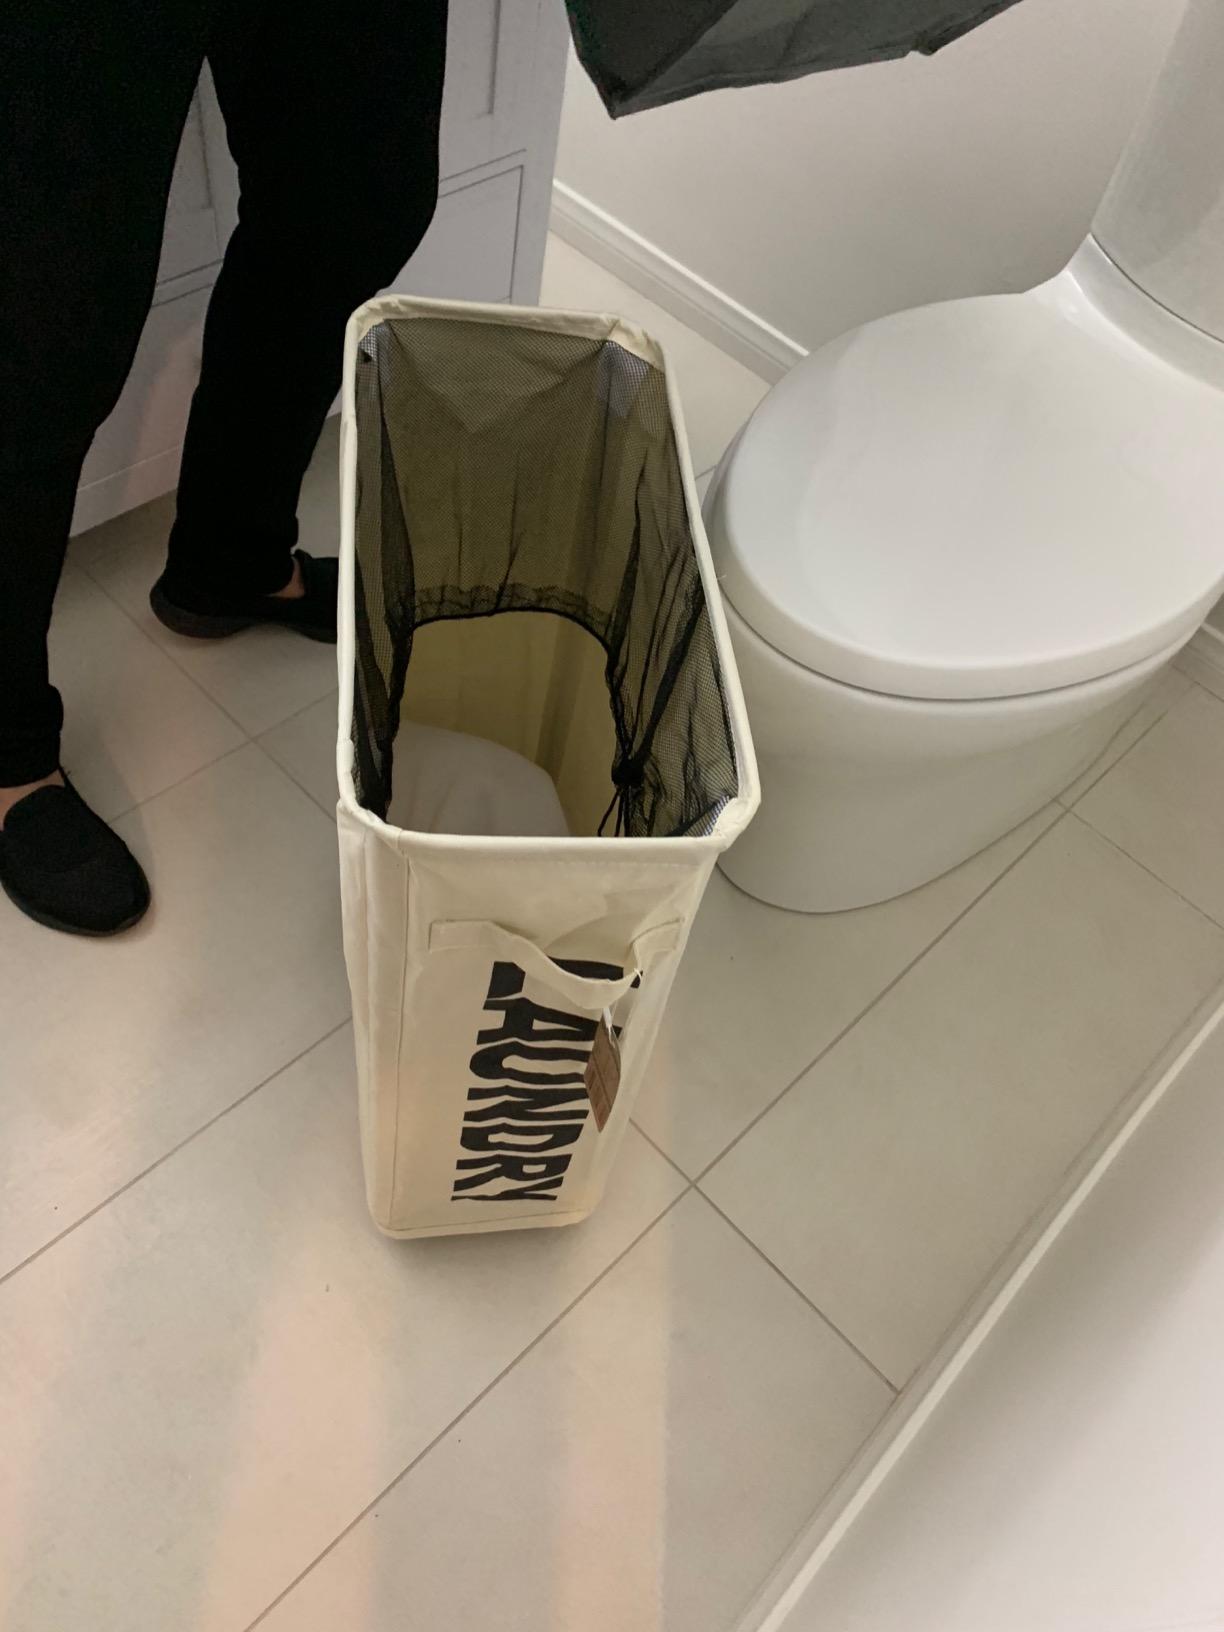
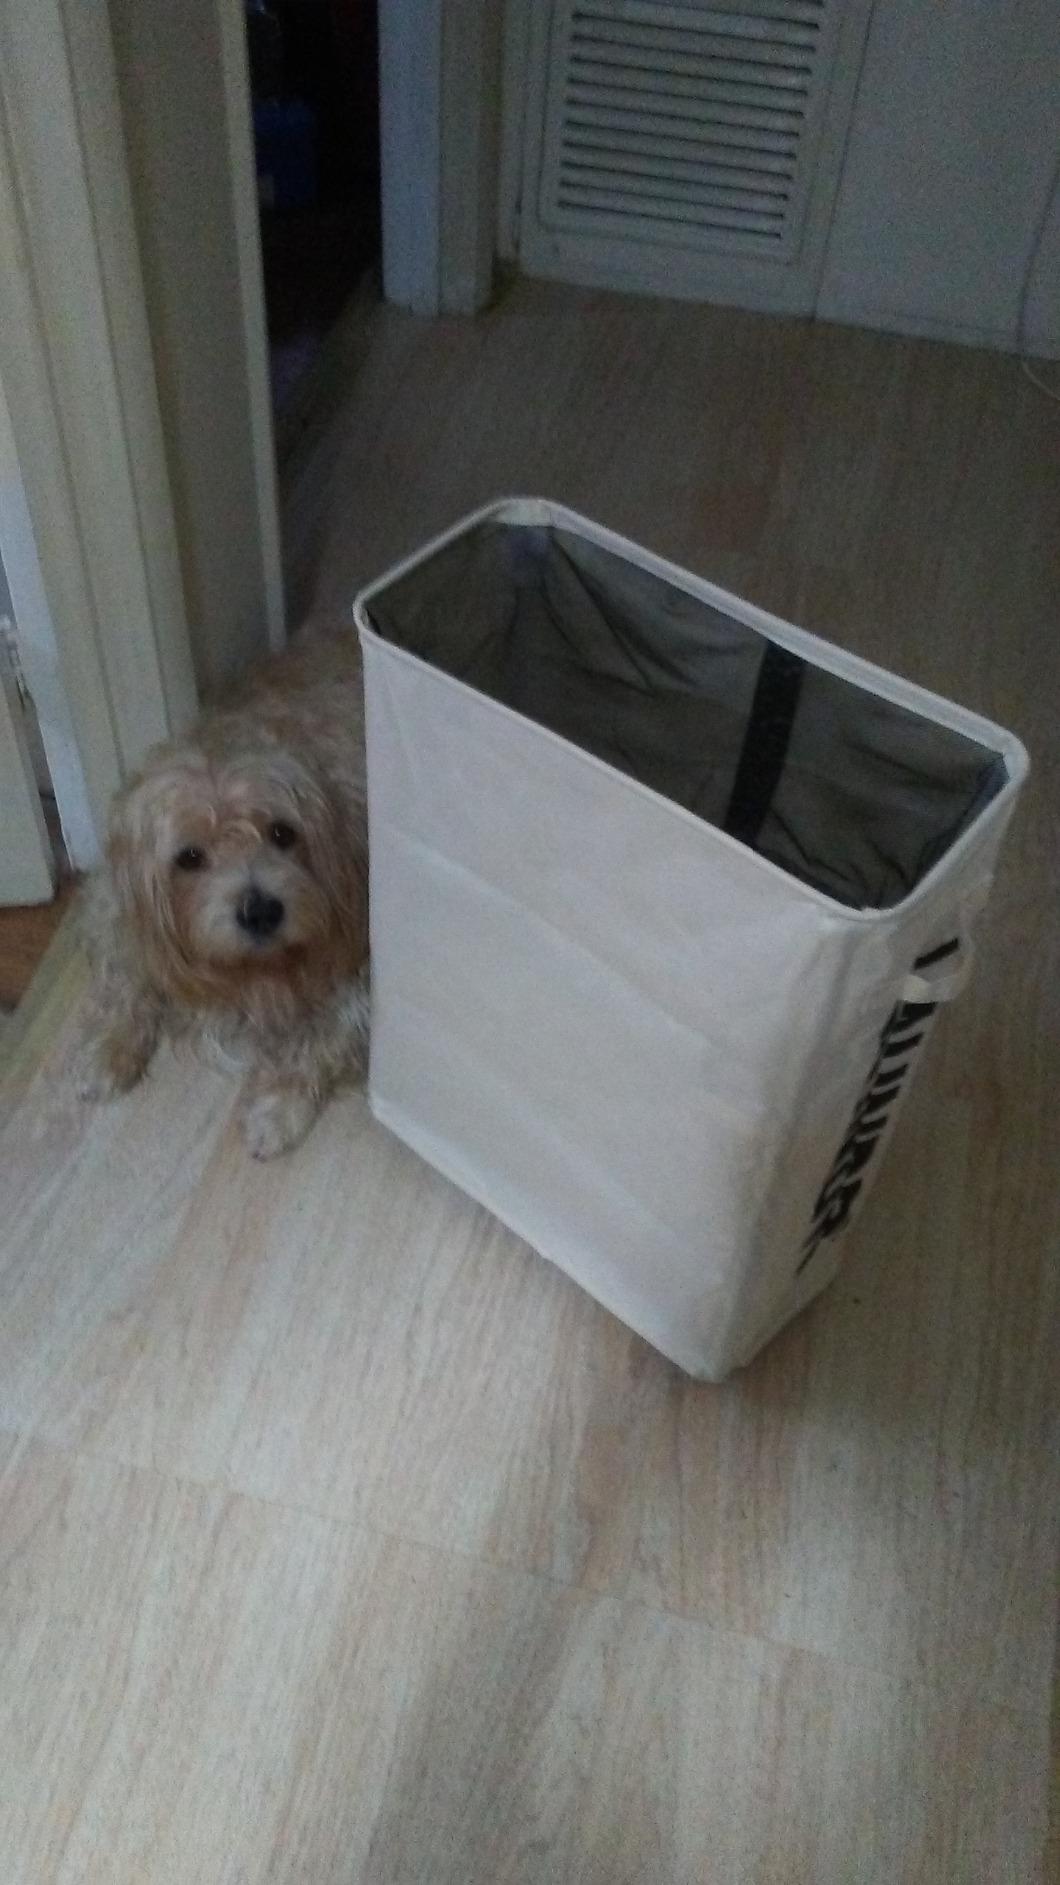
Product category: items_hamper
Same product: yes